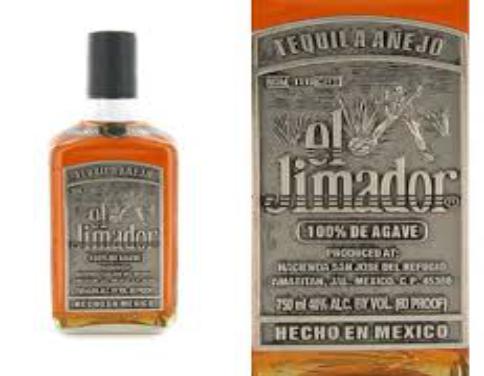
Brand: El Jimador
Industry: Food